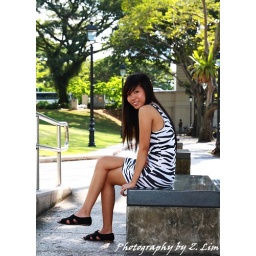
Asian girl in zebra print dress